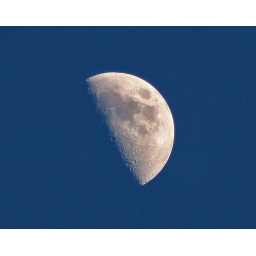
Some clear sky in Oregon finally